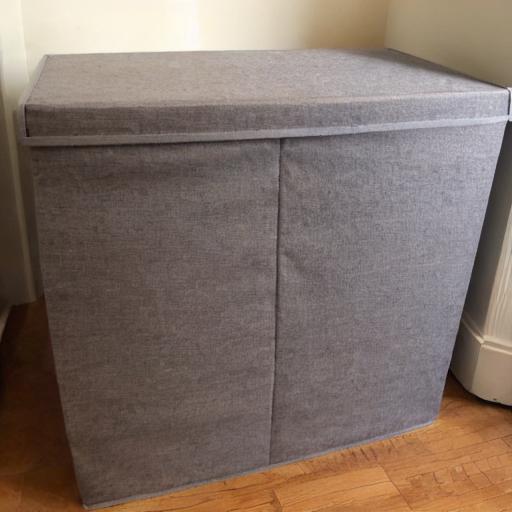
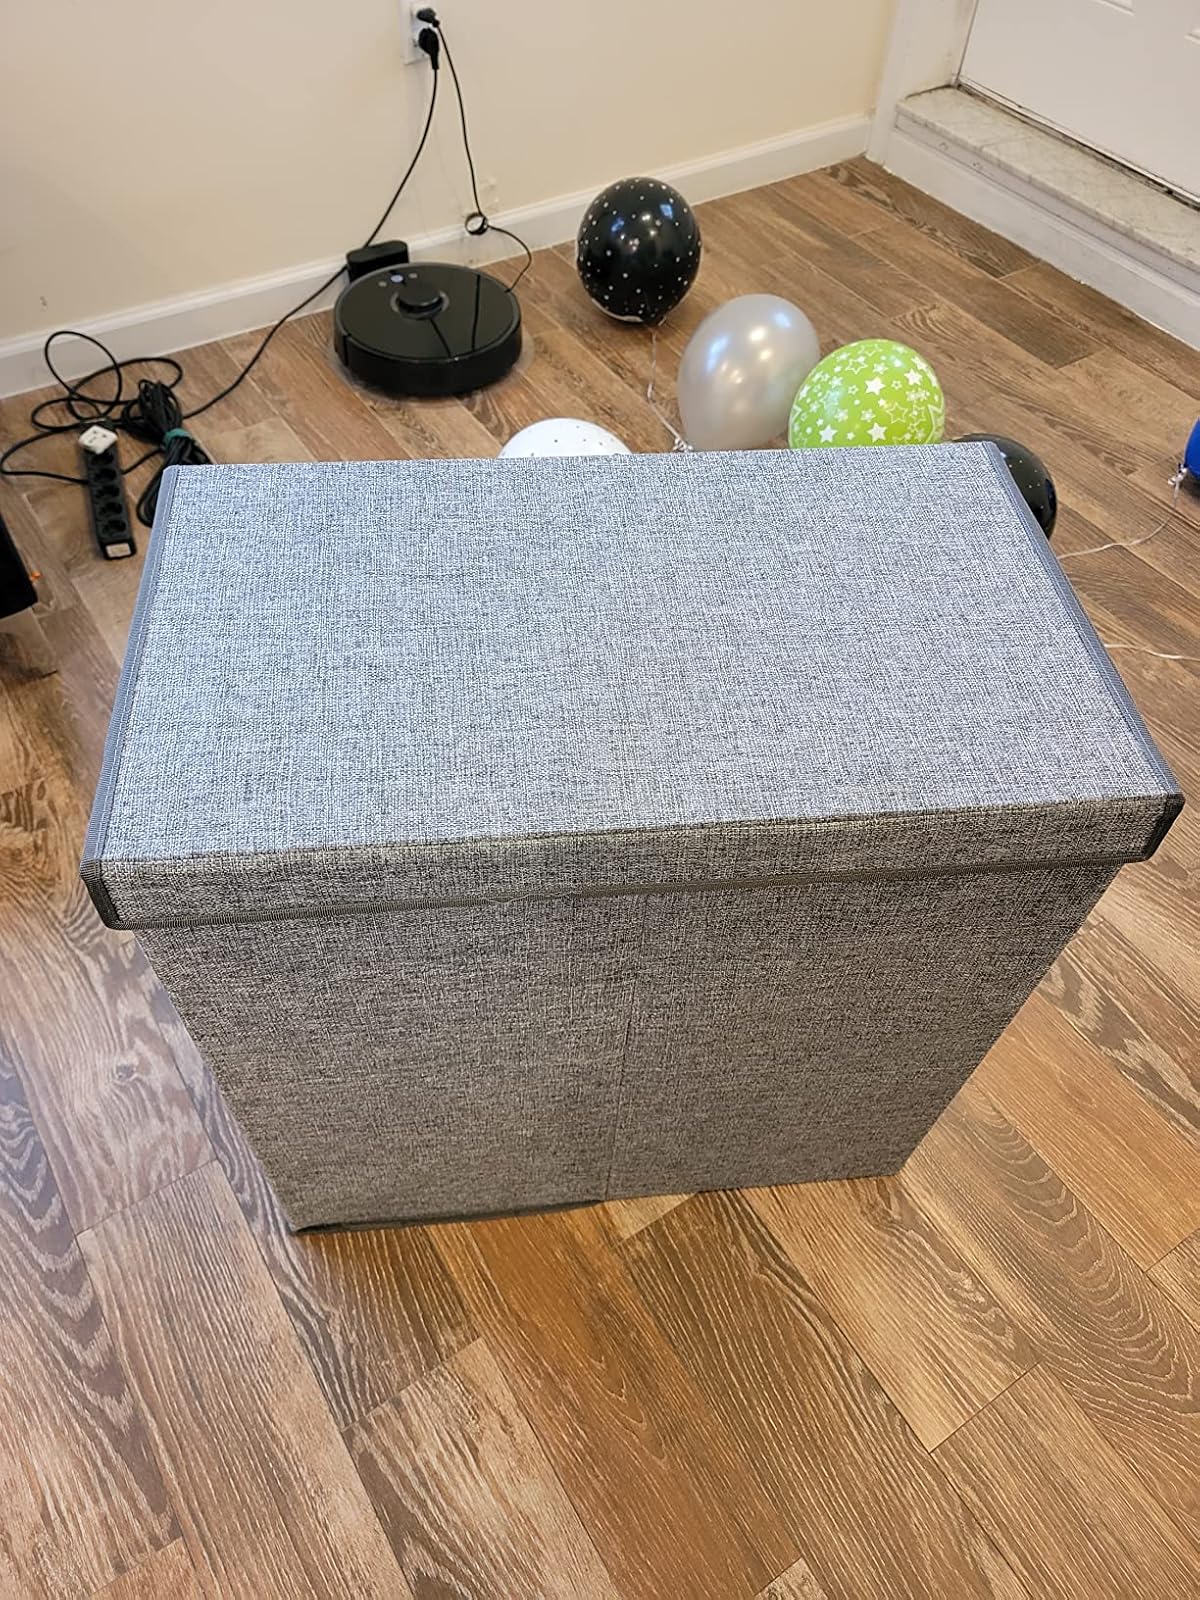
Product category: items_hamper
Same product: no